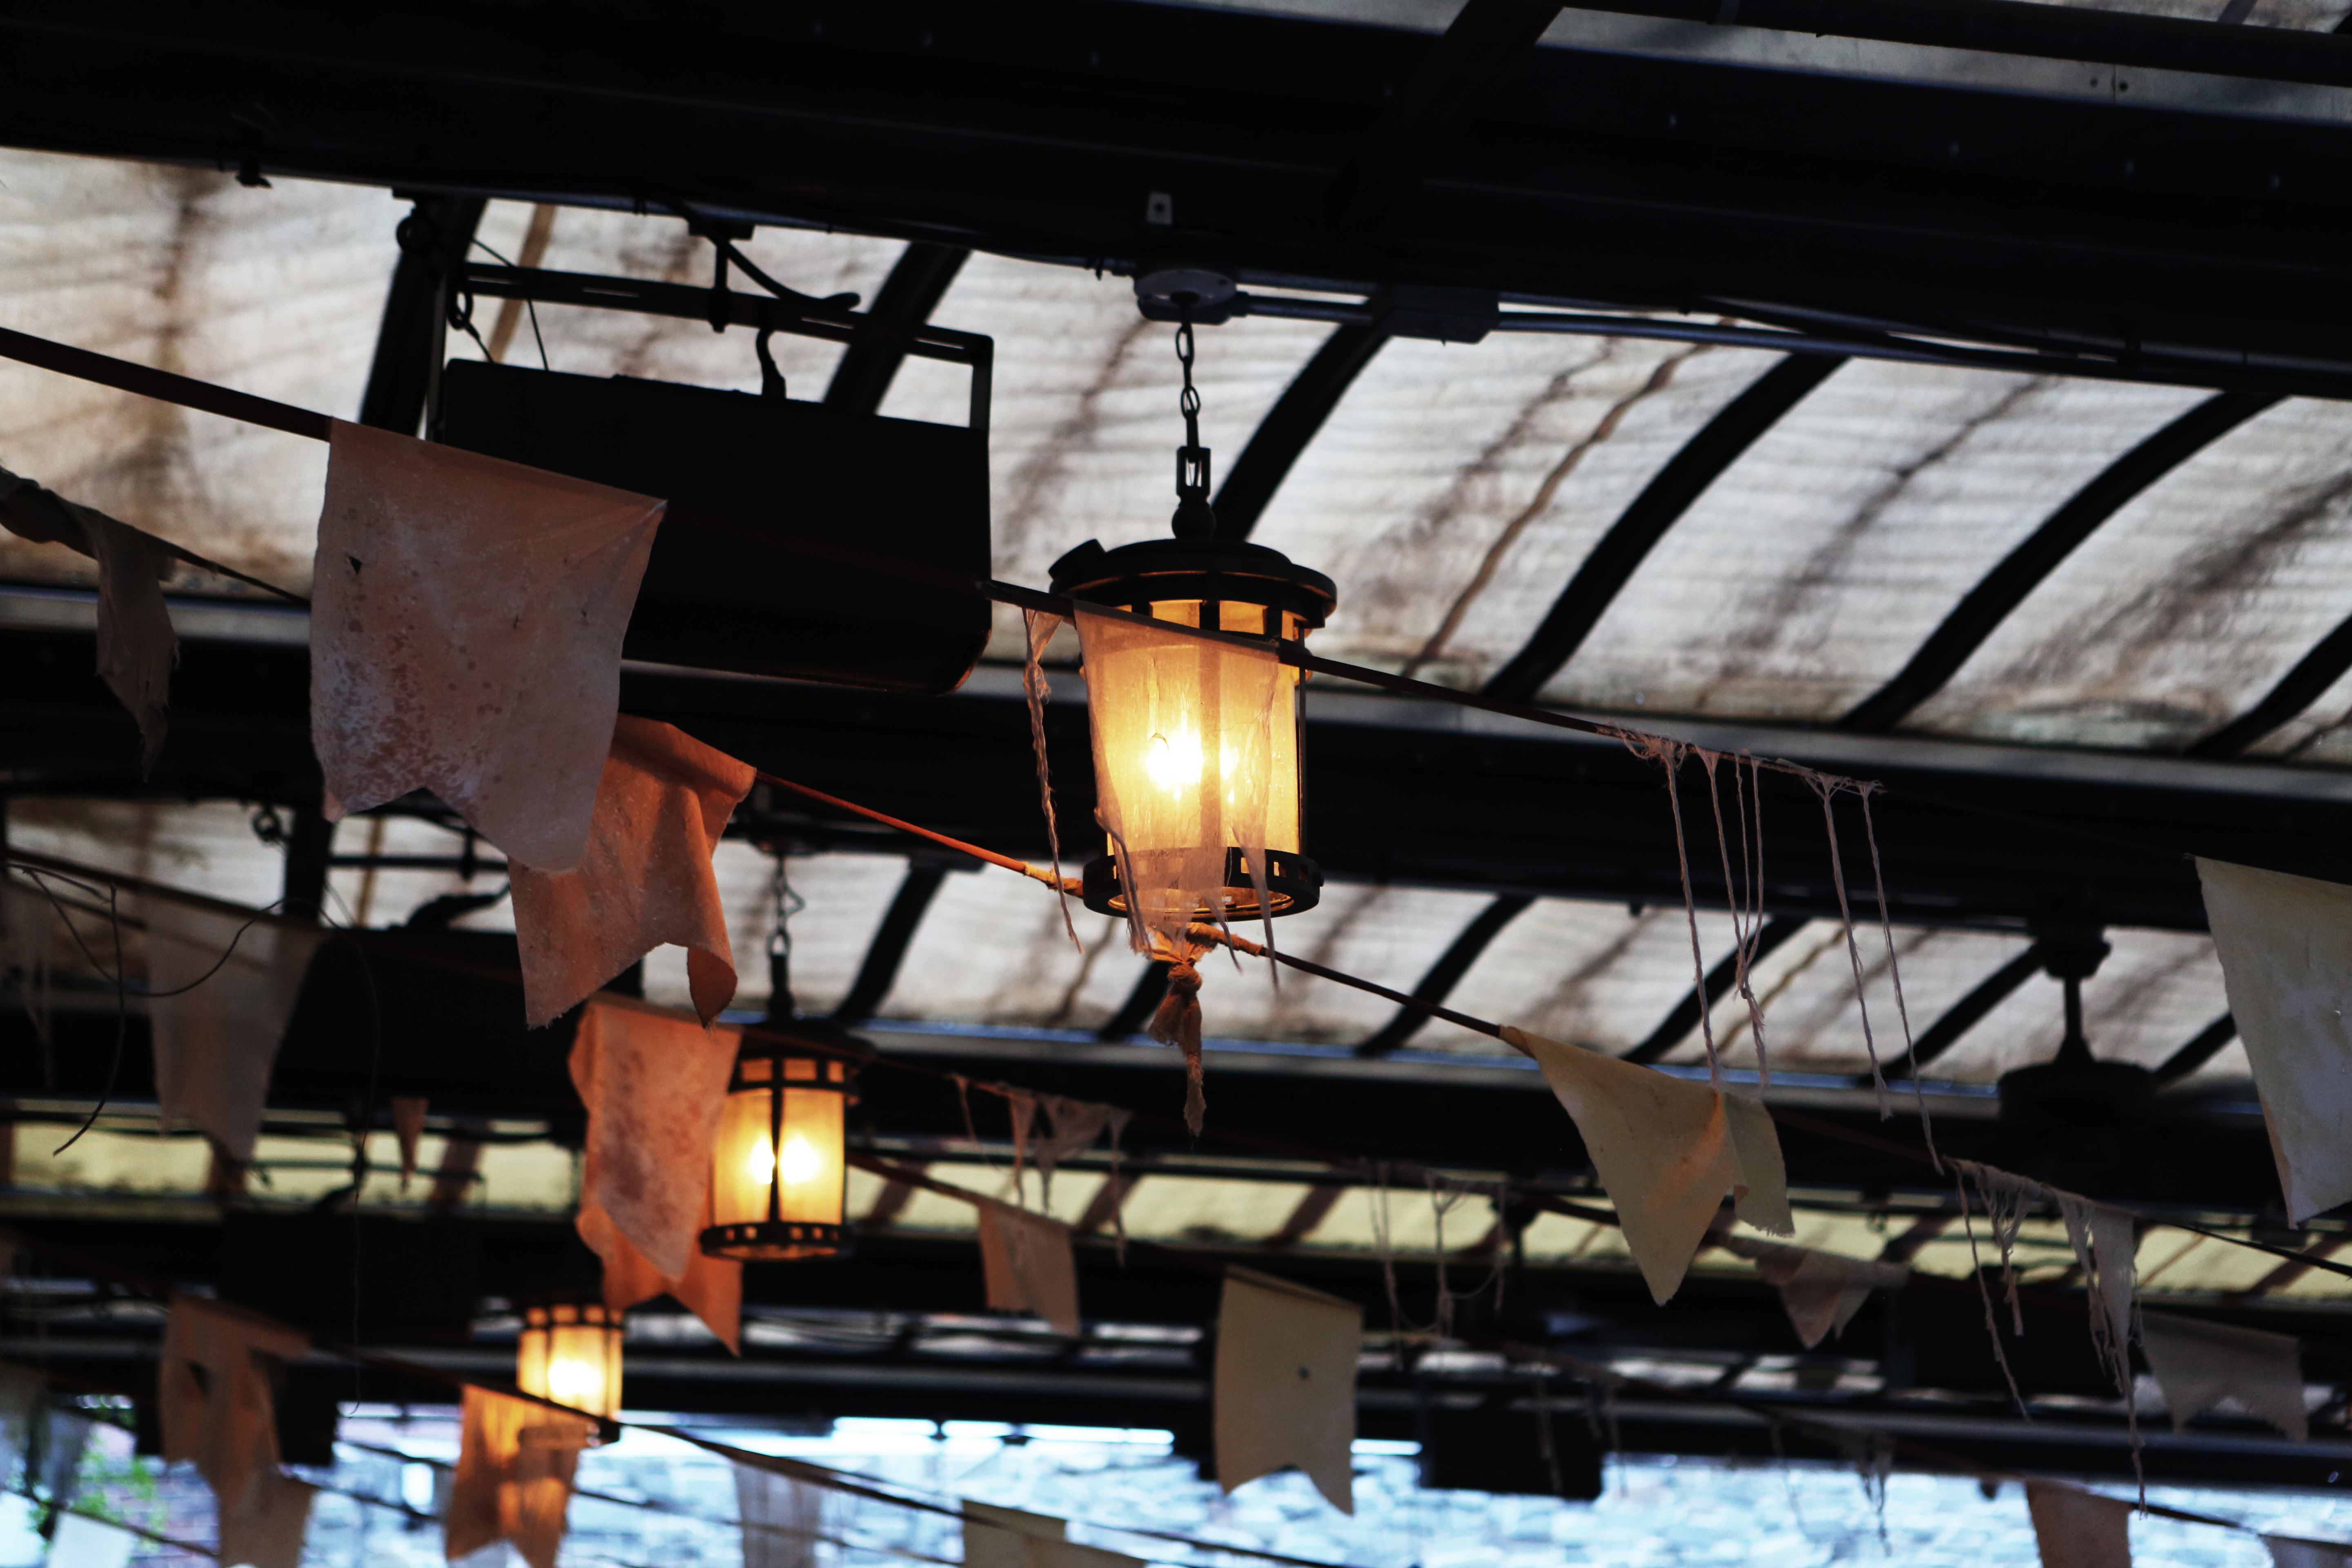
light, wood, roof, lantern, banner, dirty, industry, lighting, festive, lamps